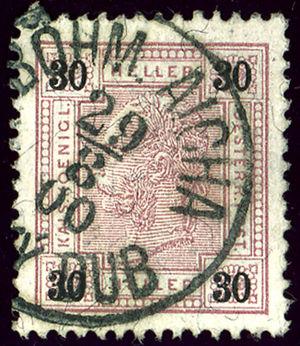
Český Dub est une ville du district et de la région de Liberec, en Tchéquie. Sa population s'élevait à 2 724 habitants en 2018.